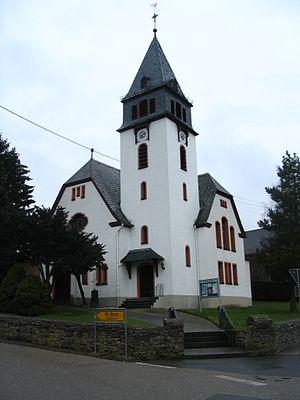
Badenhard est une municipalité du Verbandsgemeinde Emmelshausen, dans l'arrondissement de Rhin-Hunsrück, en Rhénanie-Palatinat, dans l'ouest de l'Allemagne.